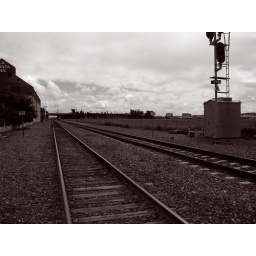
the train tracks on sand canyon, by knowlwood